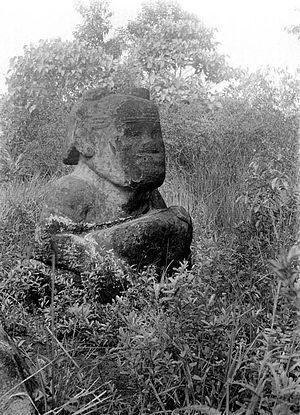
Le kabupaten de Lahat, en indonésien Kabupaten Lahat, est un kabupaten de la province indonésienne de Sumatra du Sud. Son chef-lieu s'appelle également Lahat.